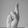
ASL letter: R